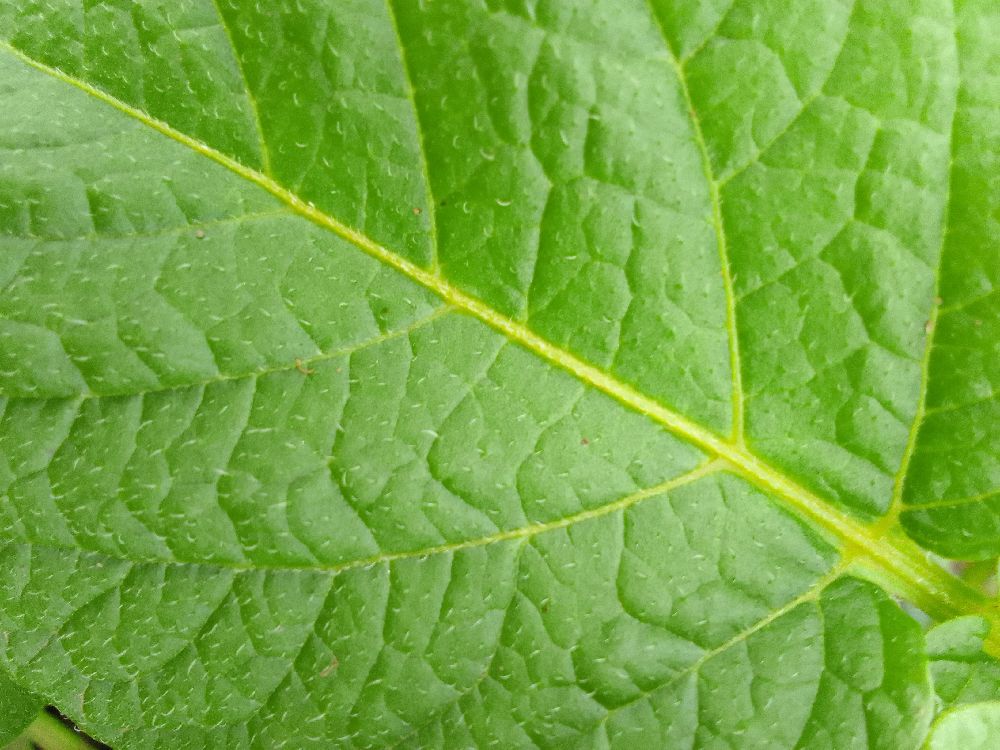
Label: Healthy